Reminiscences (Carlyle)

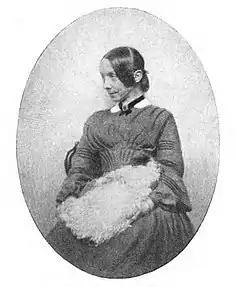
Jane Welsh Carlyle, who was commemorated in her husband's "Reminiscences", wrote her own memoirs but burned the manuscript before her death.

Carlyle was famous for the brilliance of his conversation, which often turned on his memories of his past life in Scotland, and the "Reminiscences" have been called "a crystallization of many such nights' talk", presented in a more personal, unliterary style than he usually adopted. One reviewer felt himself to be overhearing a soliloquy. The essays bearing the names of Jane Carlyle, Irving and Jeffrey concentrate not so much on the title-figures themselves as on Carlyle's relationship with them, and to that extent are exercises in autobiography such as Emerson had proposed he write (see below), whereas the later ones are more strictly biographical. All are remarkable for the detail and immediacy with which they present events that had happened up to 50 years previously. They demonstrate Carlyle's extraordinary powers of memory, the accuracy of which is borne out by the evidence of his and his wife's contemporaneous letters. The "Reminiscences" have in recent years been called "an autobiographical masterpiece equal to any writing of its kind in the century".